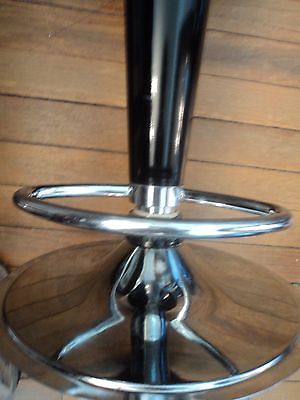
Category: chair